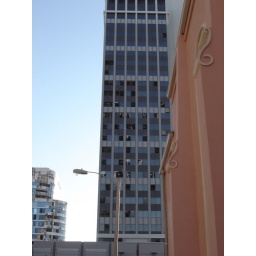
Another damaged office building in Fort Lauderdale